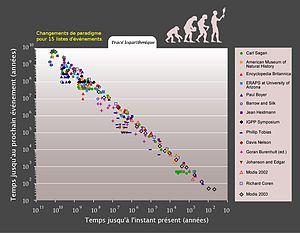
Avec l'aimable autorisation de Ray Kurzweil et de Kurzweil Technologies, Inc.
La singularité technologique est l'hypothèse selon laquelle l'invention de l'intelligence artificielle déclencherait un emballement de la croissance technologique qui induirait des changements imprévisibles sur la société humaine.